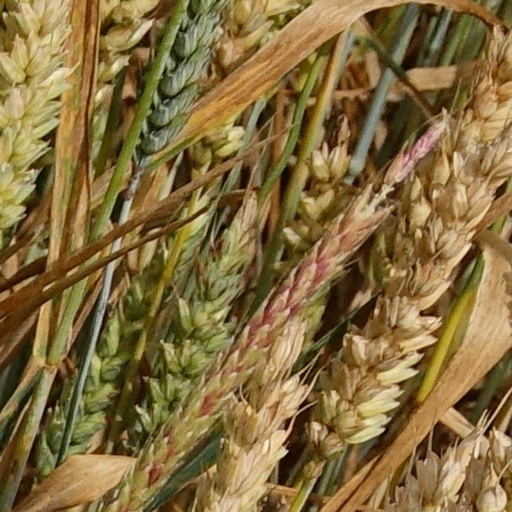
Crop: wheat